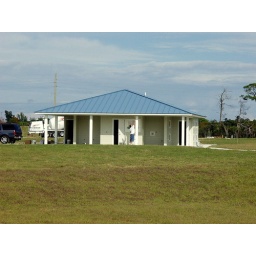
There are four bath houses in the new Pine Grove campground at Jonathan Dickinson State Park.